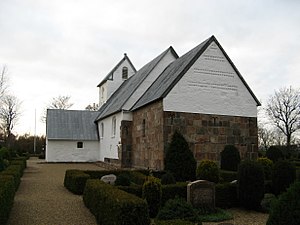
Vester Nebel Kirke (Esbjerg Kommune)
Vester Nebel Kirke ligger i den nordlige del af landsbyen Vester Nebel ca. 9 km NØ for Esbjerg.